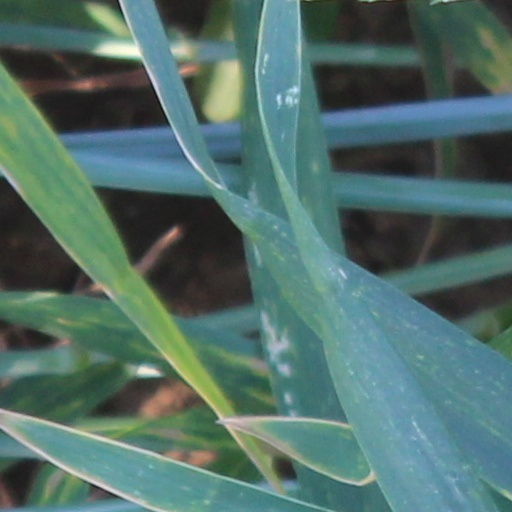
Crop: wheat